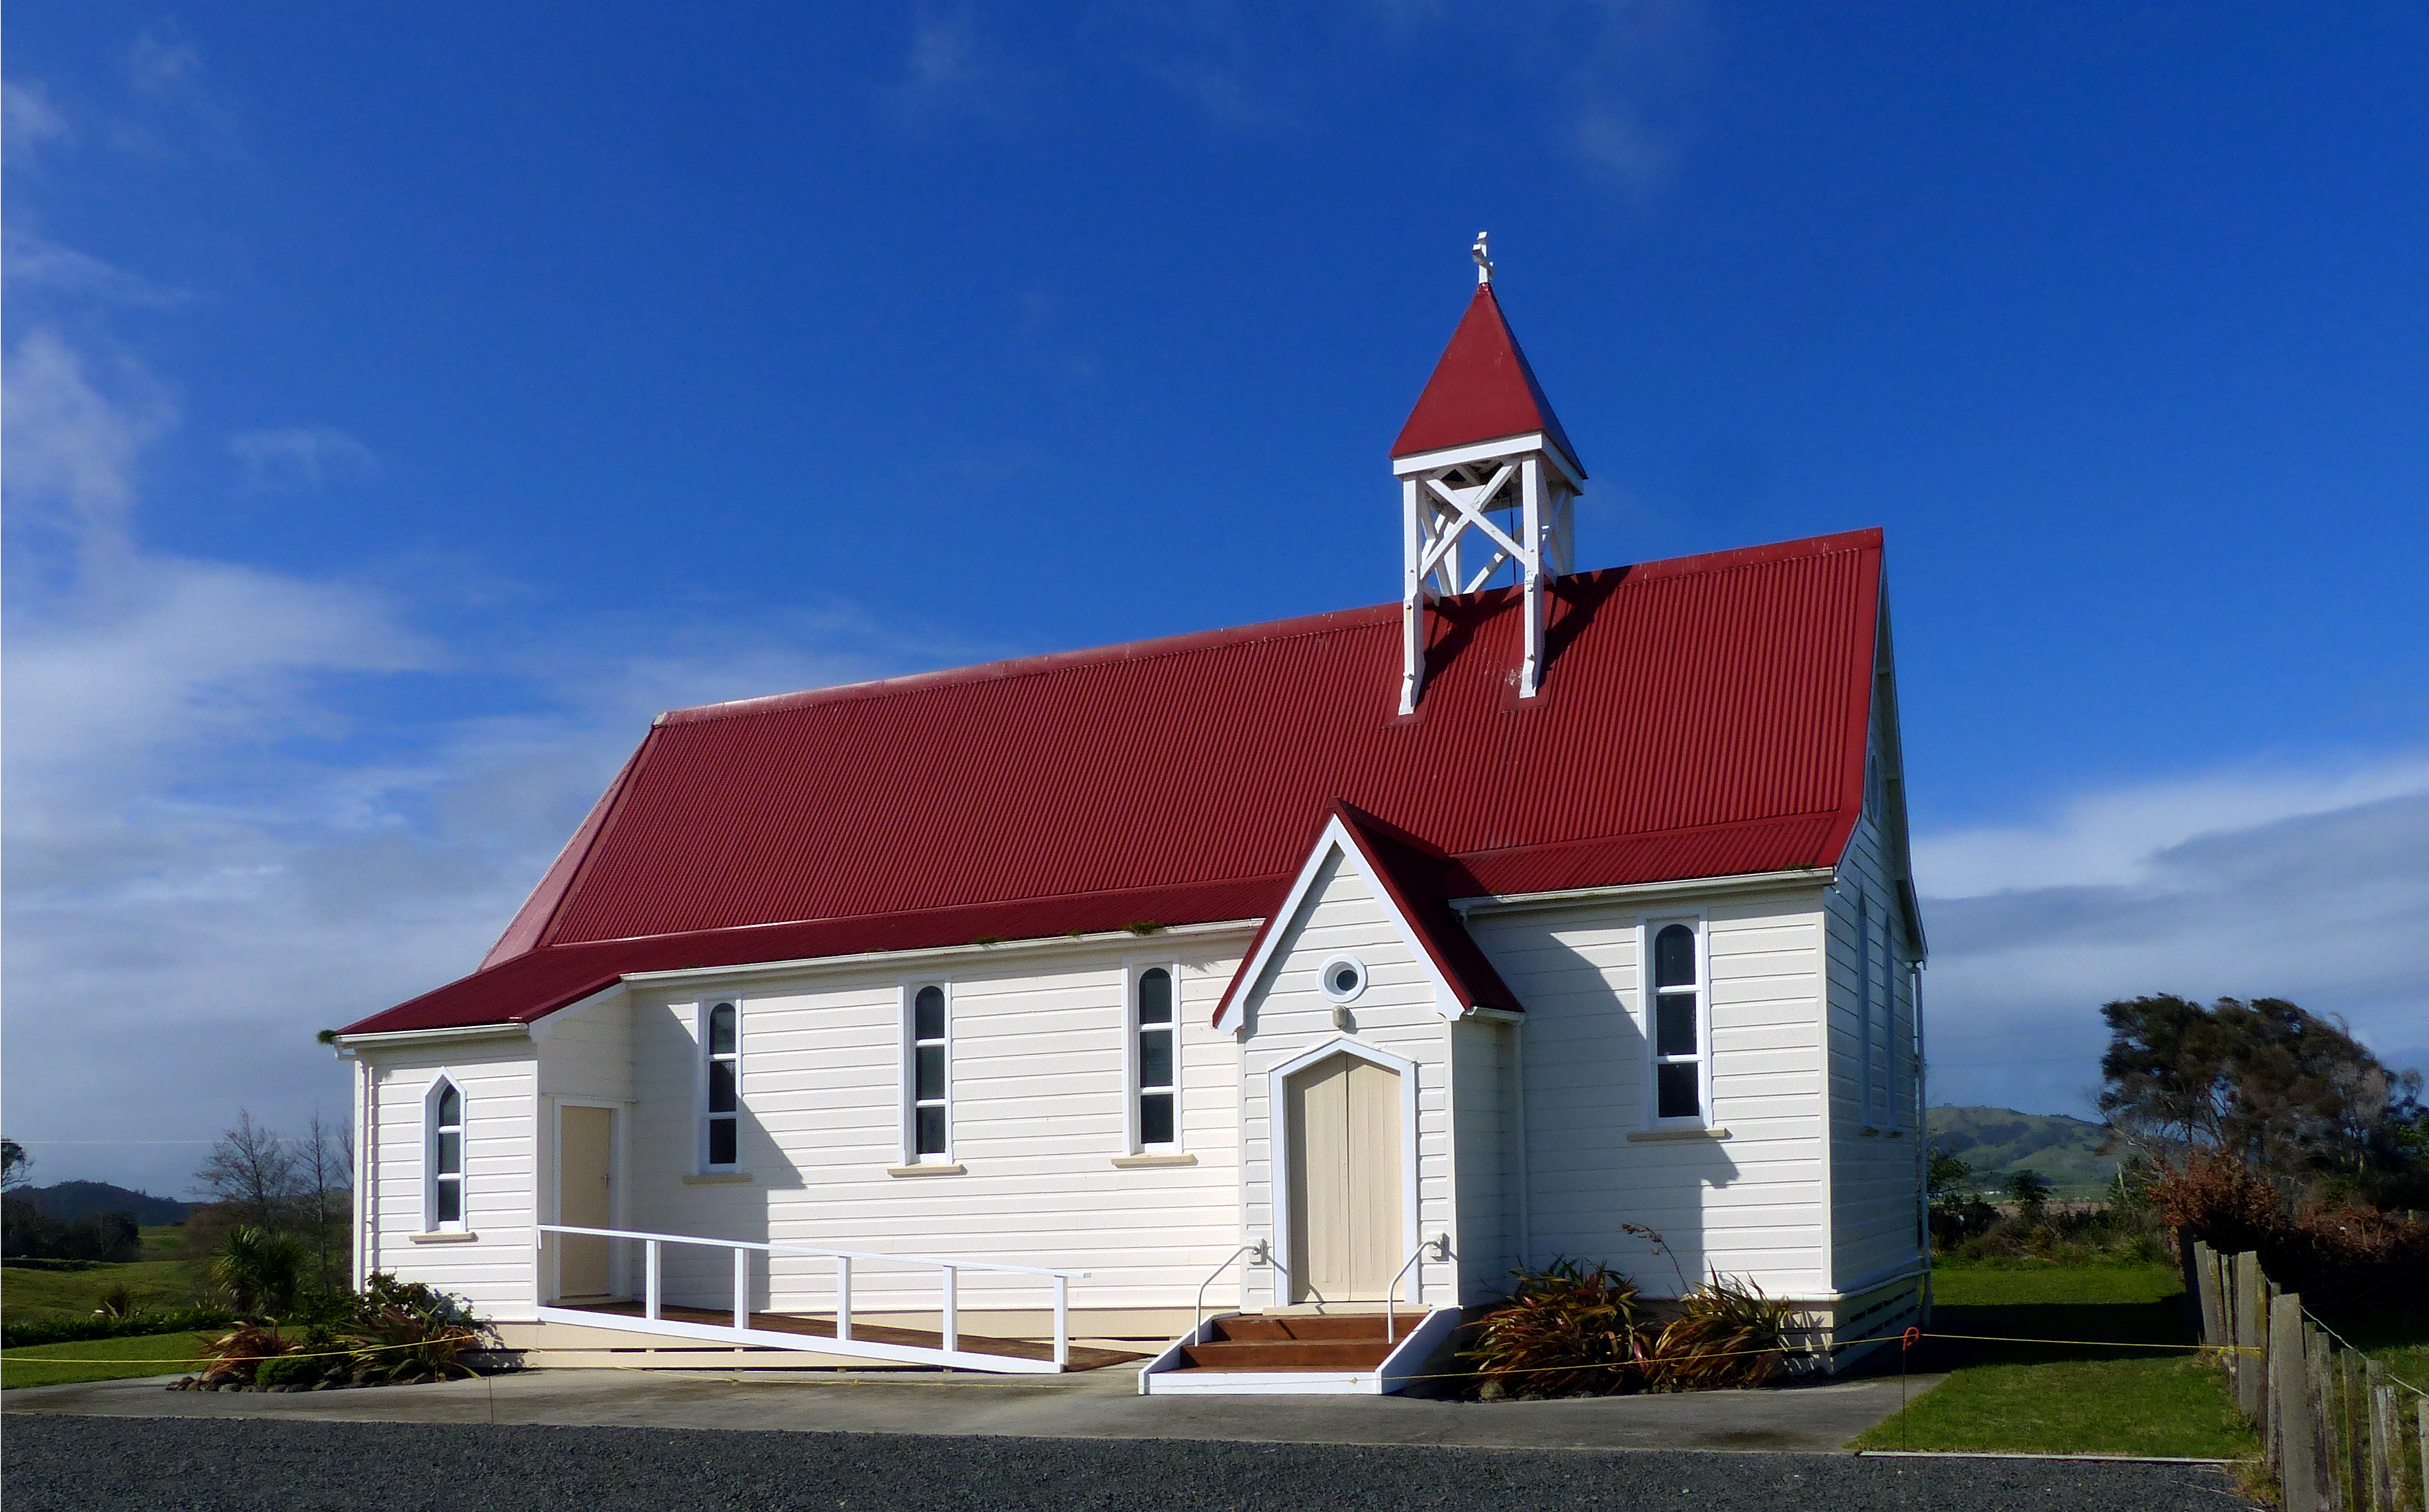
house, building, home, tower, cottage, facade, property, church, chapel, place of worship, churches, estate, lumixfz200, bridgecamera, whitechurches, countrychurches, residential area